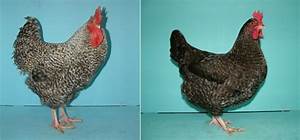
Label: chicken